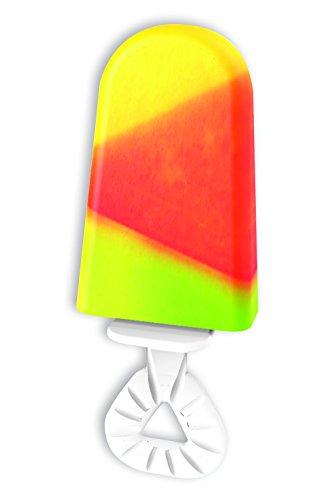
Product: AMAV Sweet Tarts Ice Pops Maker Toy - DIY Make Real Popsicles - Best Activity for Friends to Do Together - Perfect Present for Kids Aged 4+
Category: Home & Kitchen | Kitchen & Dining | Kitchen Utensils & Gadgets | Specialty Tools & Gadgets | Ice Pop Molds
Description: Diy ice pop factory create fresh and exciting designs to elevate your delicious treat and make your own sweet tart ice pops with this all-inclusive DIY ice pops factory.
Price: $7.90
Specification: ProductDimensions:9x5.4x11.2inches|ItemWeight:12.8ounces|ShippingWeight:12.8ounces(Viewshippingratesandpolicies)|DomesticShipping:ItemcanbeshippedwithinU.S.|InternationalShipping:ThisitemcanbeshippedtoselectcountriesoutsideoftheU.S.LearnMore|ASIN:B01K2MJP9M|Itemmodelnumber:1660NE|Manufacturerrecommendedage:6-15years